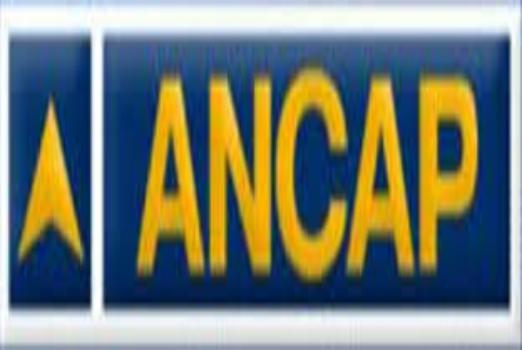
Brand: ANCAP-2
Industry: Transportation